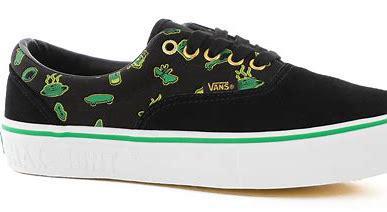
Brand: Vans
Model: Era Skate